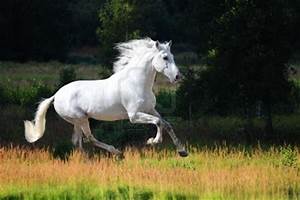
Label: cavallo